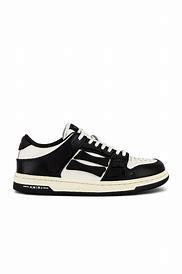
Brand: Amiri
Model: Skel Top